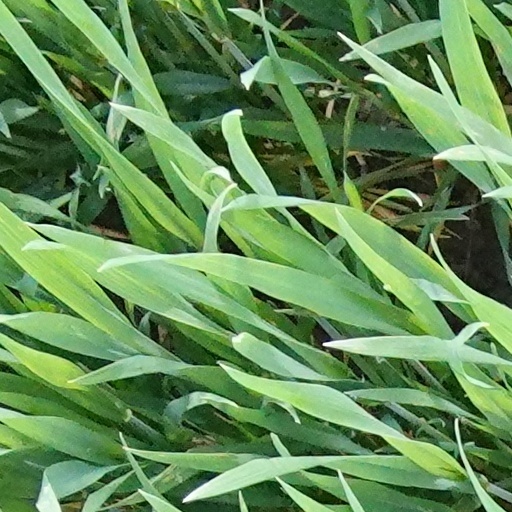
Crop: wheat